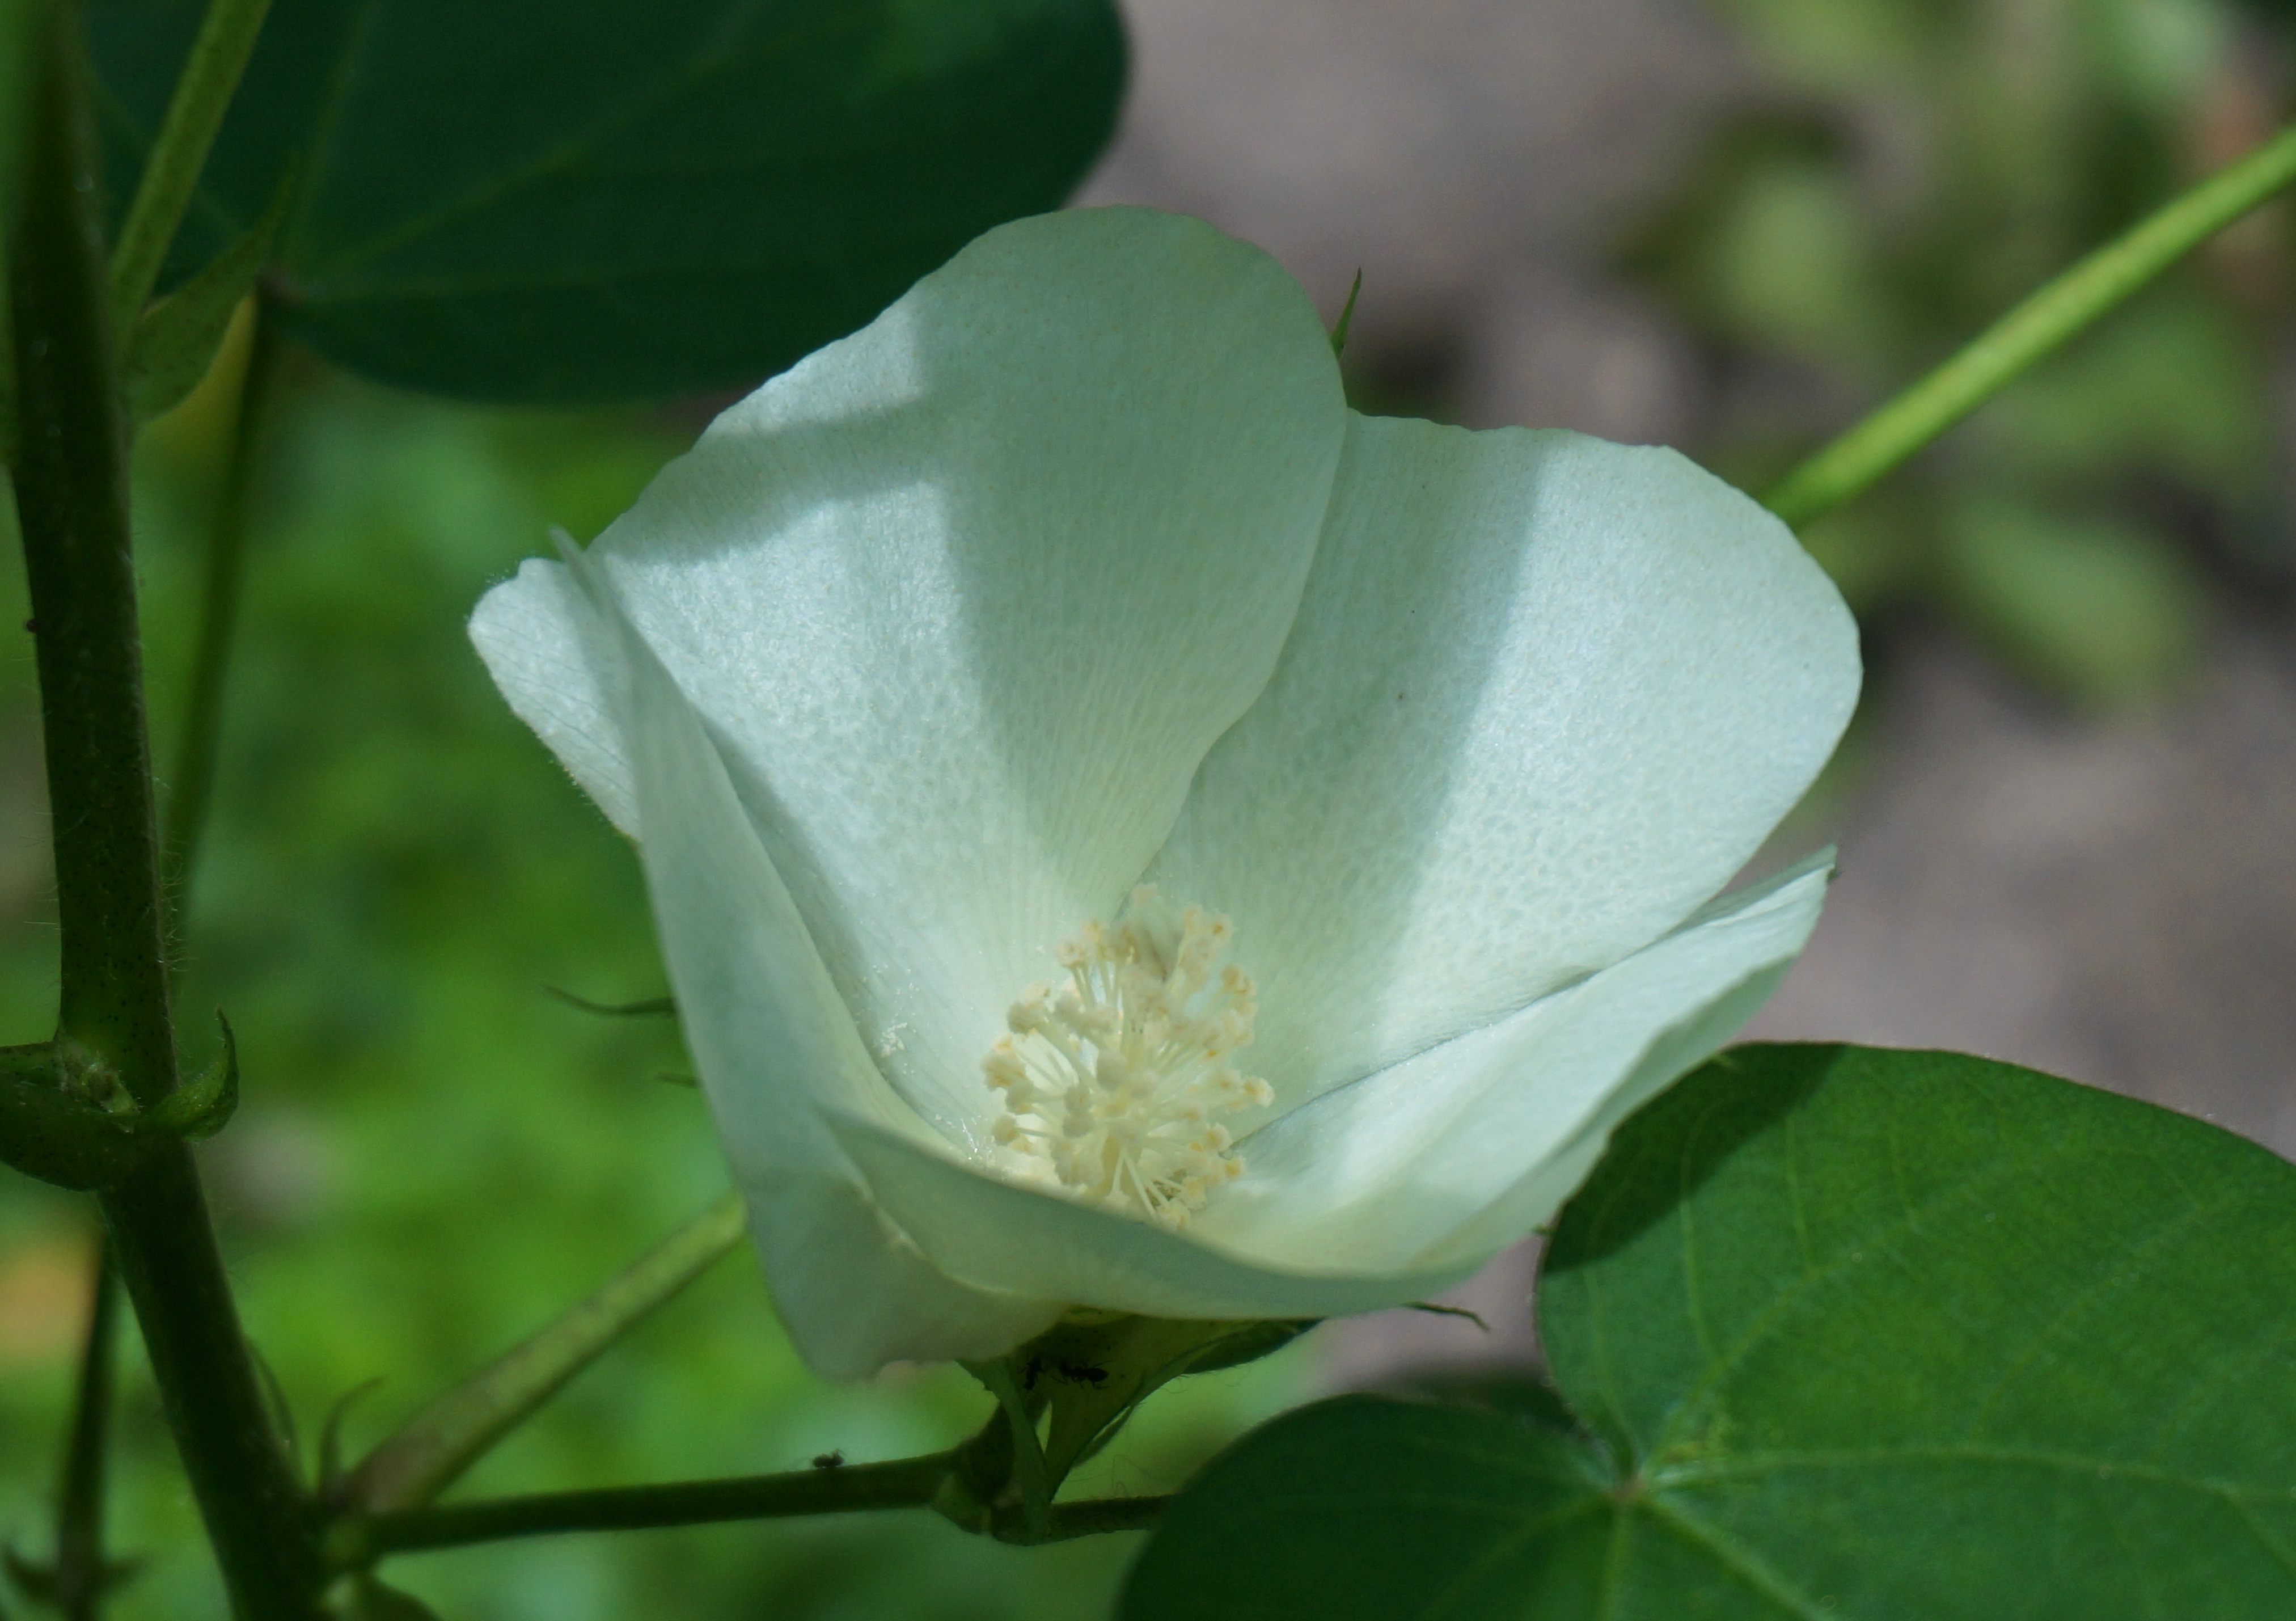
nature, blossom, plant, white, flower, petal, bloom, summer, green, crop, botany, garden, flora, wildflower, soft, delicate, cotton, creamy, macro photography, flowering plant, cotton plant, cotton flower, plant stem, land plant